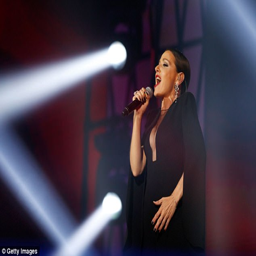
anniversary : has been busy over the last few weeks promoting her latest album , which celebrates